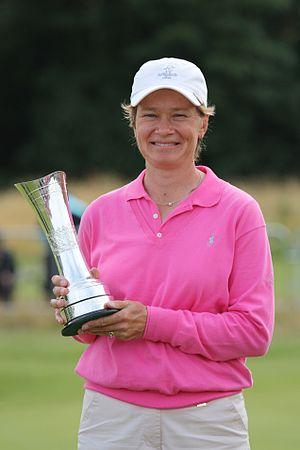
Catriona Matthew, née Catriona Lambert le 25 août 1969 à Édimbourg, est une golfeuse écossaise.